Dunkeld

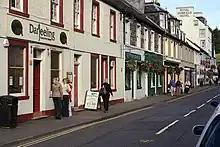
Atholl Street, the main street of Dunkeld

The rebuilt town of Dunkeld is one of the most complete 18th-century country towns in Scotland. Many of the harled (rough-cast) vernacular buildings have been restored by the National Trust for Scotland (NTS). The present street layout of the older part of town consists of a 'Y-shaped' arrangement, parallel with the River Tay, comprising a single street (Brae Street/High Street) sloping down from the east into the long 'V' of the market place, known as The Cross. Closes (lanes) leading off this main street give access to the backlands of the houses (a traditional arrangement in Scottish towns). On the site of the traditional mercat cross, the fanciful neo-Gothic Atholl Memorial Fountain was built in 1866, as a monument to George Murray, 6th Duke of Atholl (1814–64). The Fountain is notable for its heraldry and Masonic symbolism, the 6th Duke having been Grand Master of the Grand Lodge of Scotland, 1843–64.